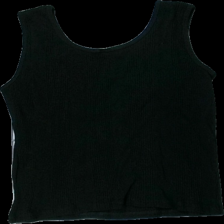
View: back
Type: Tank top
Category: Ladies
Brand: Missing
Colors: Black
Material: unable to scan
Cut: Regular, C-collar
Season: All
Price range: <50
Recommended usage: Reuse